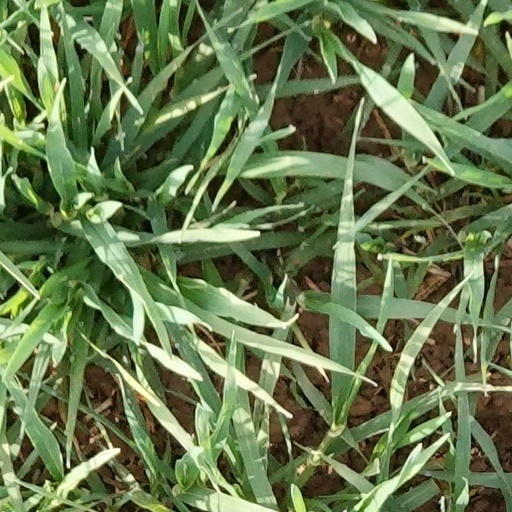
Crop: wheat